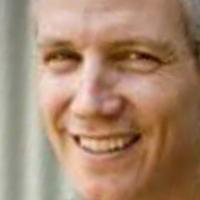
Age group: age 56-65